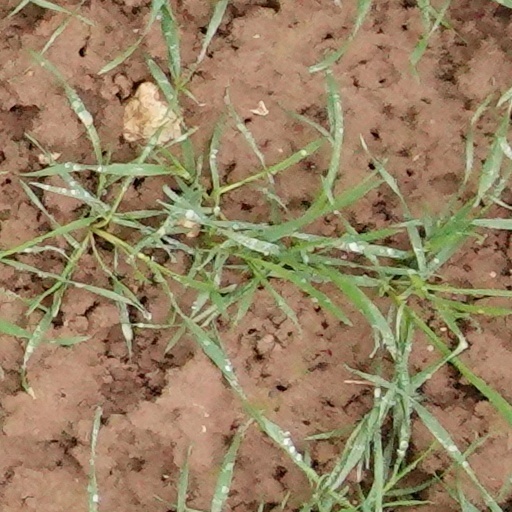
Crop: wheat